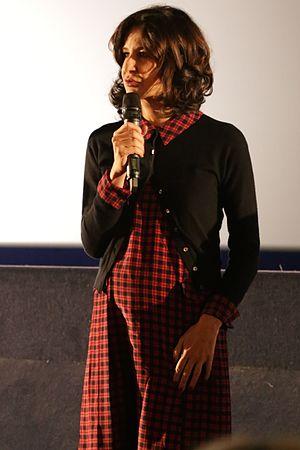
lors de l'avant 1er du film 100% Cachemire
100% cachemire est un film français écrit et réalisé par Valérie Lemercier, avec Gilles Lellouche et Marina Foïs, sorti en 2013.
Valérie Lemercier, née le 9 mars 1964 à Dieppe, est une actrice, réalisatrice, scénariste, humoriste et chanteuse française.